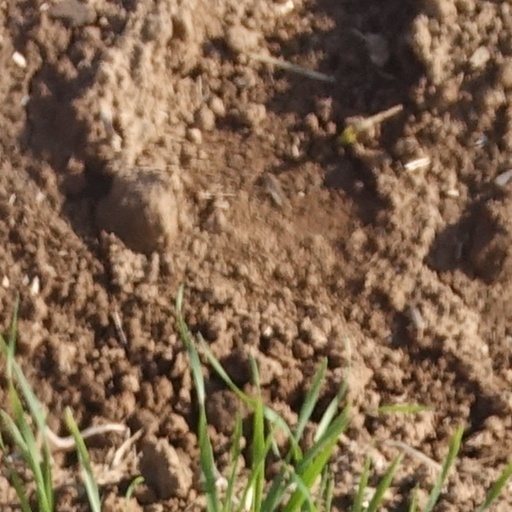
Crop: wheat